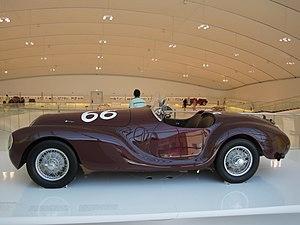
Automobiles in Enzo Ferrari Museum in Modène - Auto Avio Costruzioni 815 - 1940
Le musée Enzo Ferrari est un musée de l'automobile Ferrari de 1996, situé au centre de Modène sur le site de la maison natale d'Enzo Ferrari en Émilie-Romagne en Italie, à 20 km au nord du Musée Ferrari et de l'usine Ferrari de Maranello.